Ariane Sherine

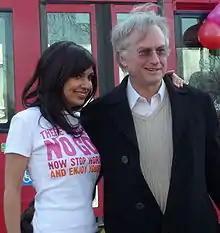
Sherine and Richard Dawkins at the Atheist Bus Campaign launch in London in January 2009

Sherine started the Atheist Bus Campaign in response to an evangelical Christian bus advertisement which gave the URL of a website "telling non-Christians they would spend 'all eternity in torment in hell', burning in 'a lake of fire'". She was brought up Christian, although her late father was a Unitarian Universalist, while her mother's side of the family are Parsi Zoroastrians (both parents are non-practising). In 2009, Sherine was nominated for Secularist of the Year 2009 (The Irwin Prize), a title awarded by the National Secular Society.